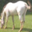
Label: horse